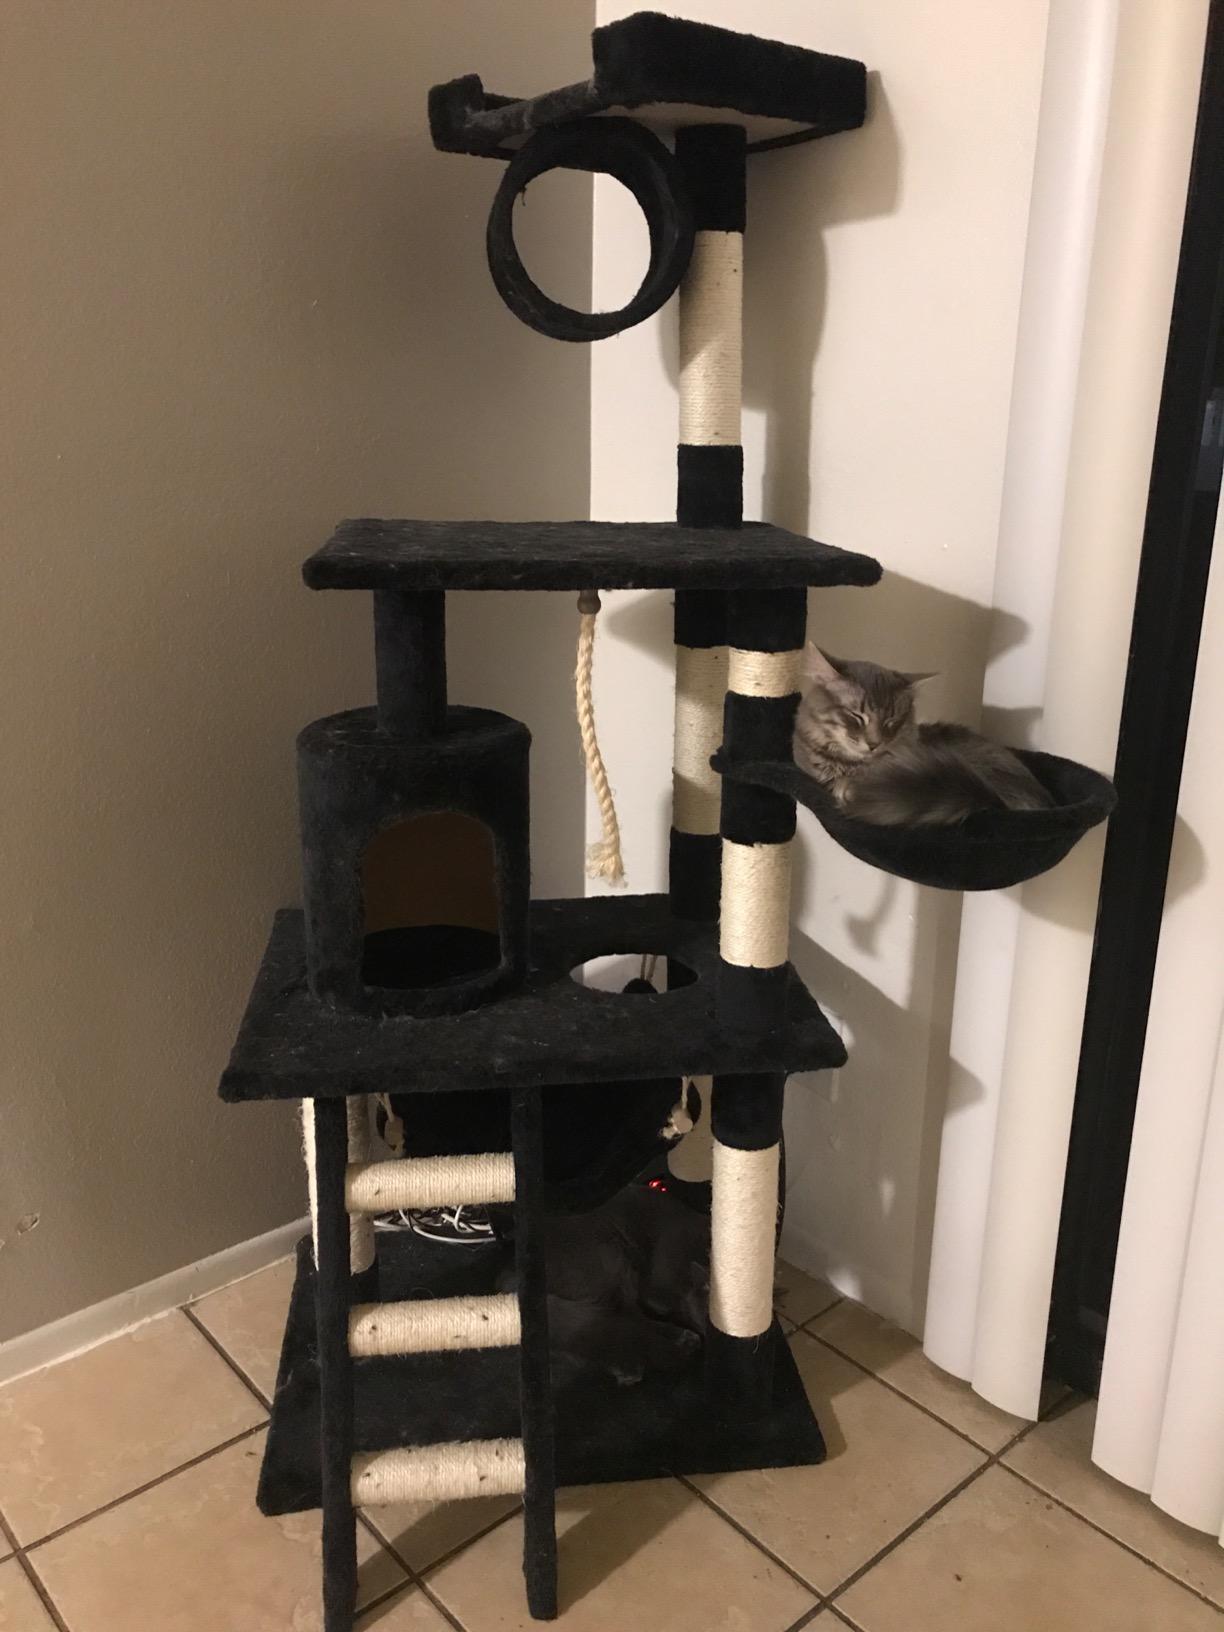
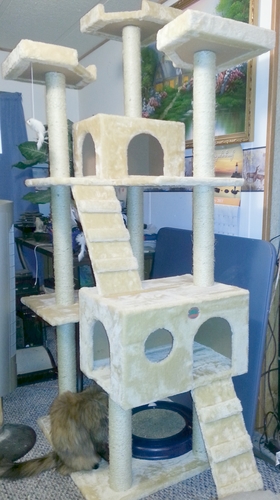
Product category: items_cat tree
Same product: no